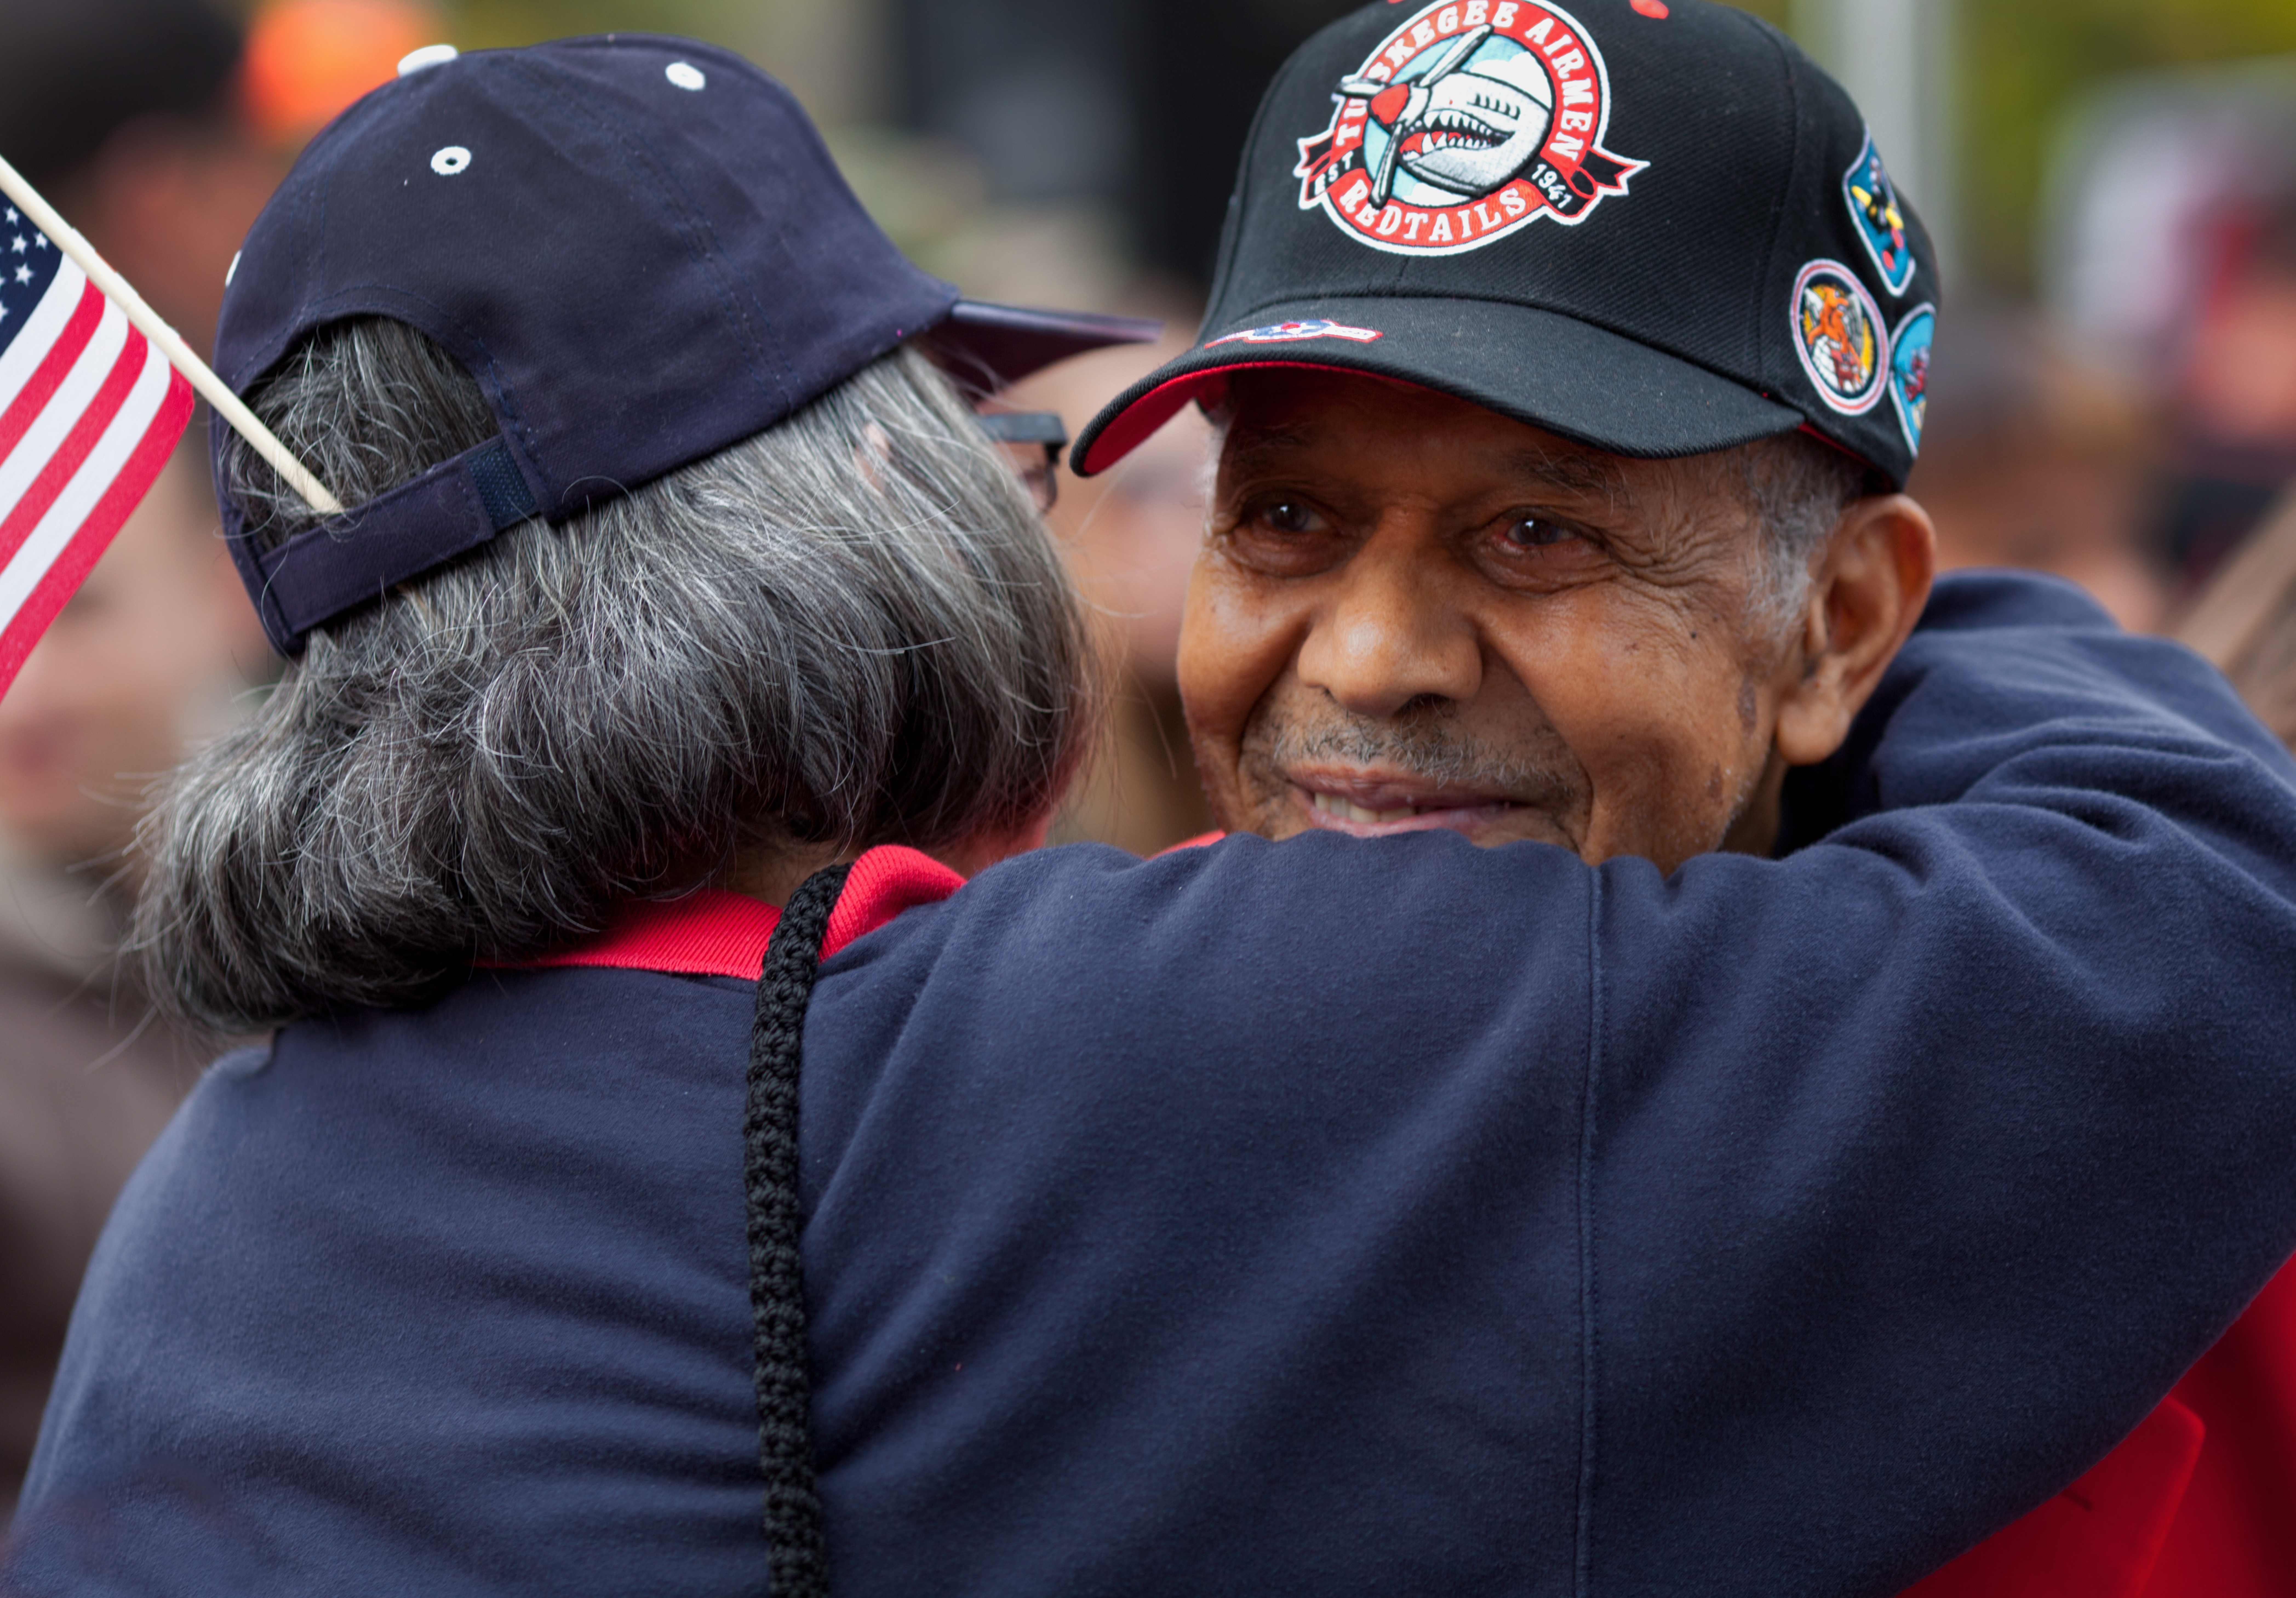
man, person, people, red, jockey, usaf, sacramento, usairforce, 332, p51mustang, worldwarii, redtail, fighterpilot, armyaircorps, redtails, tuskegeeairmen, 332ndfightergroup, 332nd, facial hair